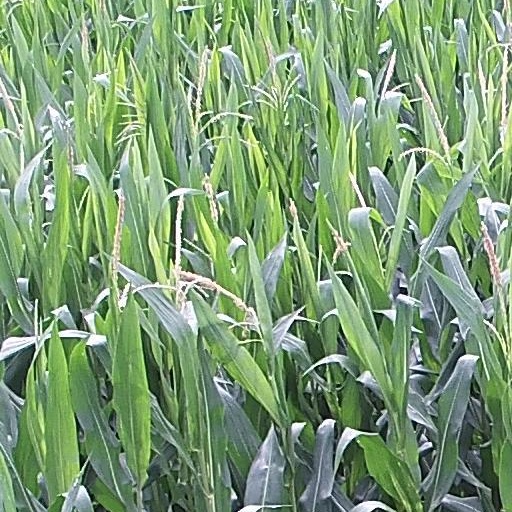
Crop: maize; corn